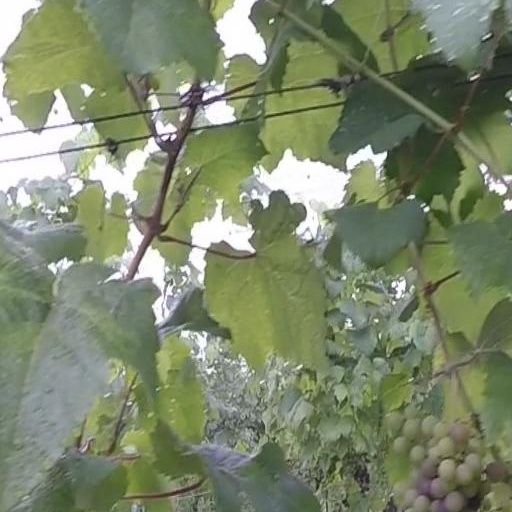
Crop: grape